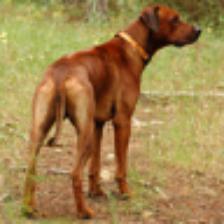
Label: NonHuman